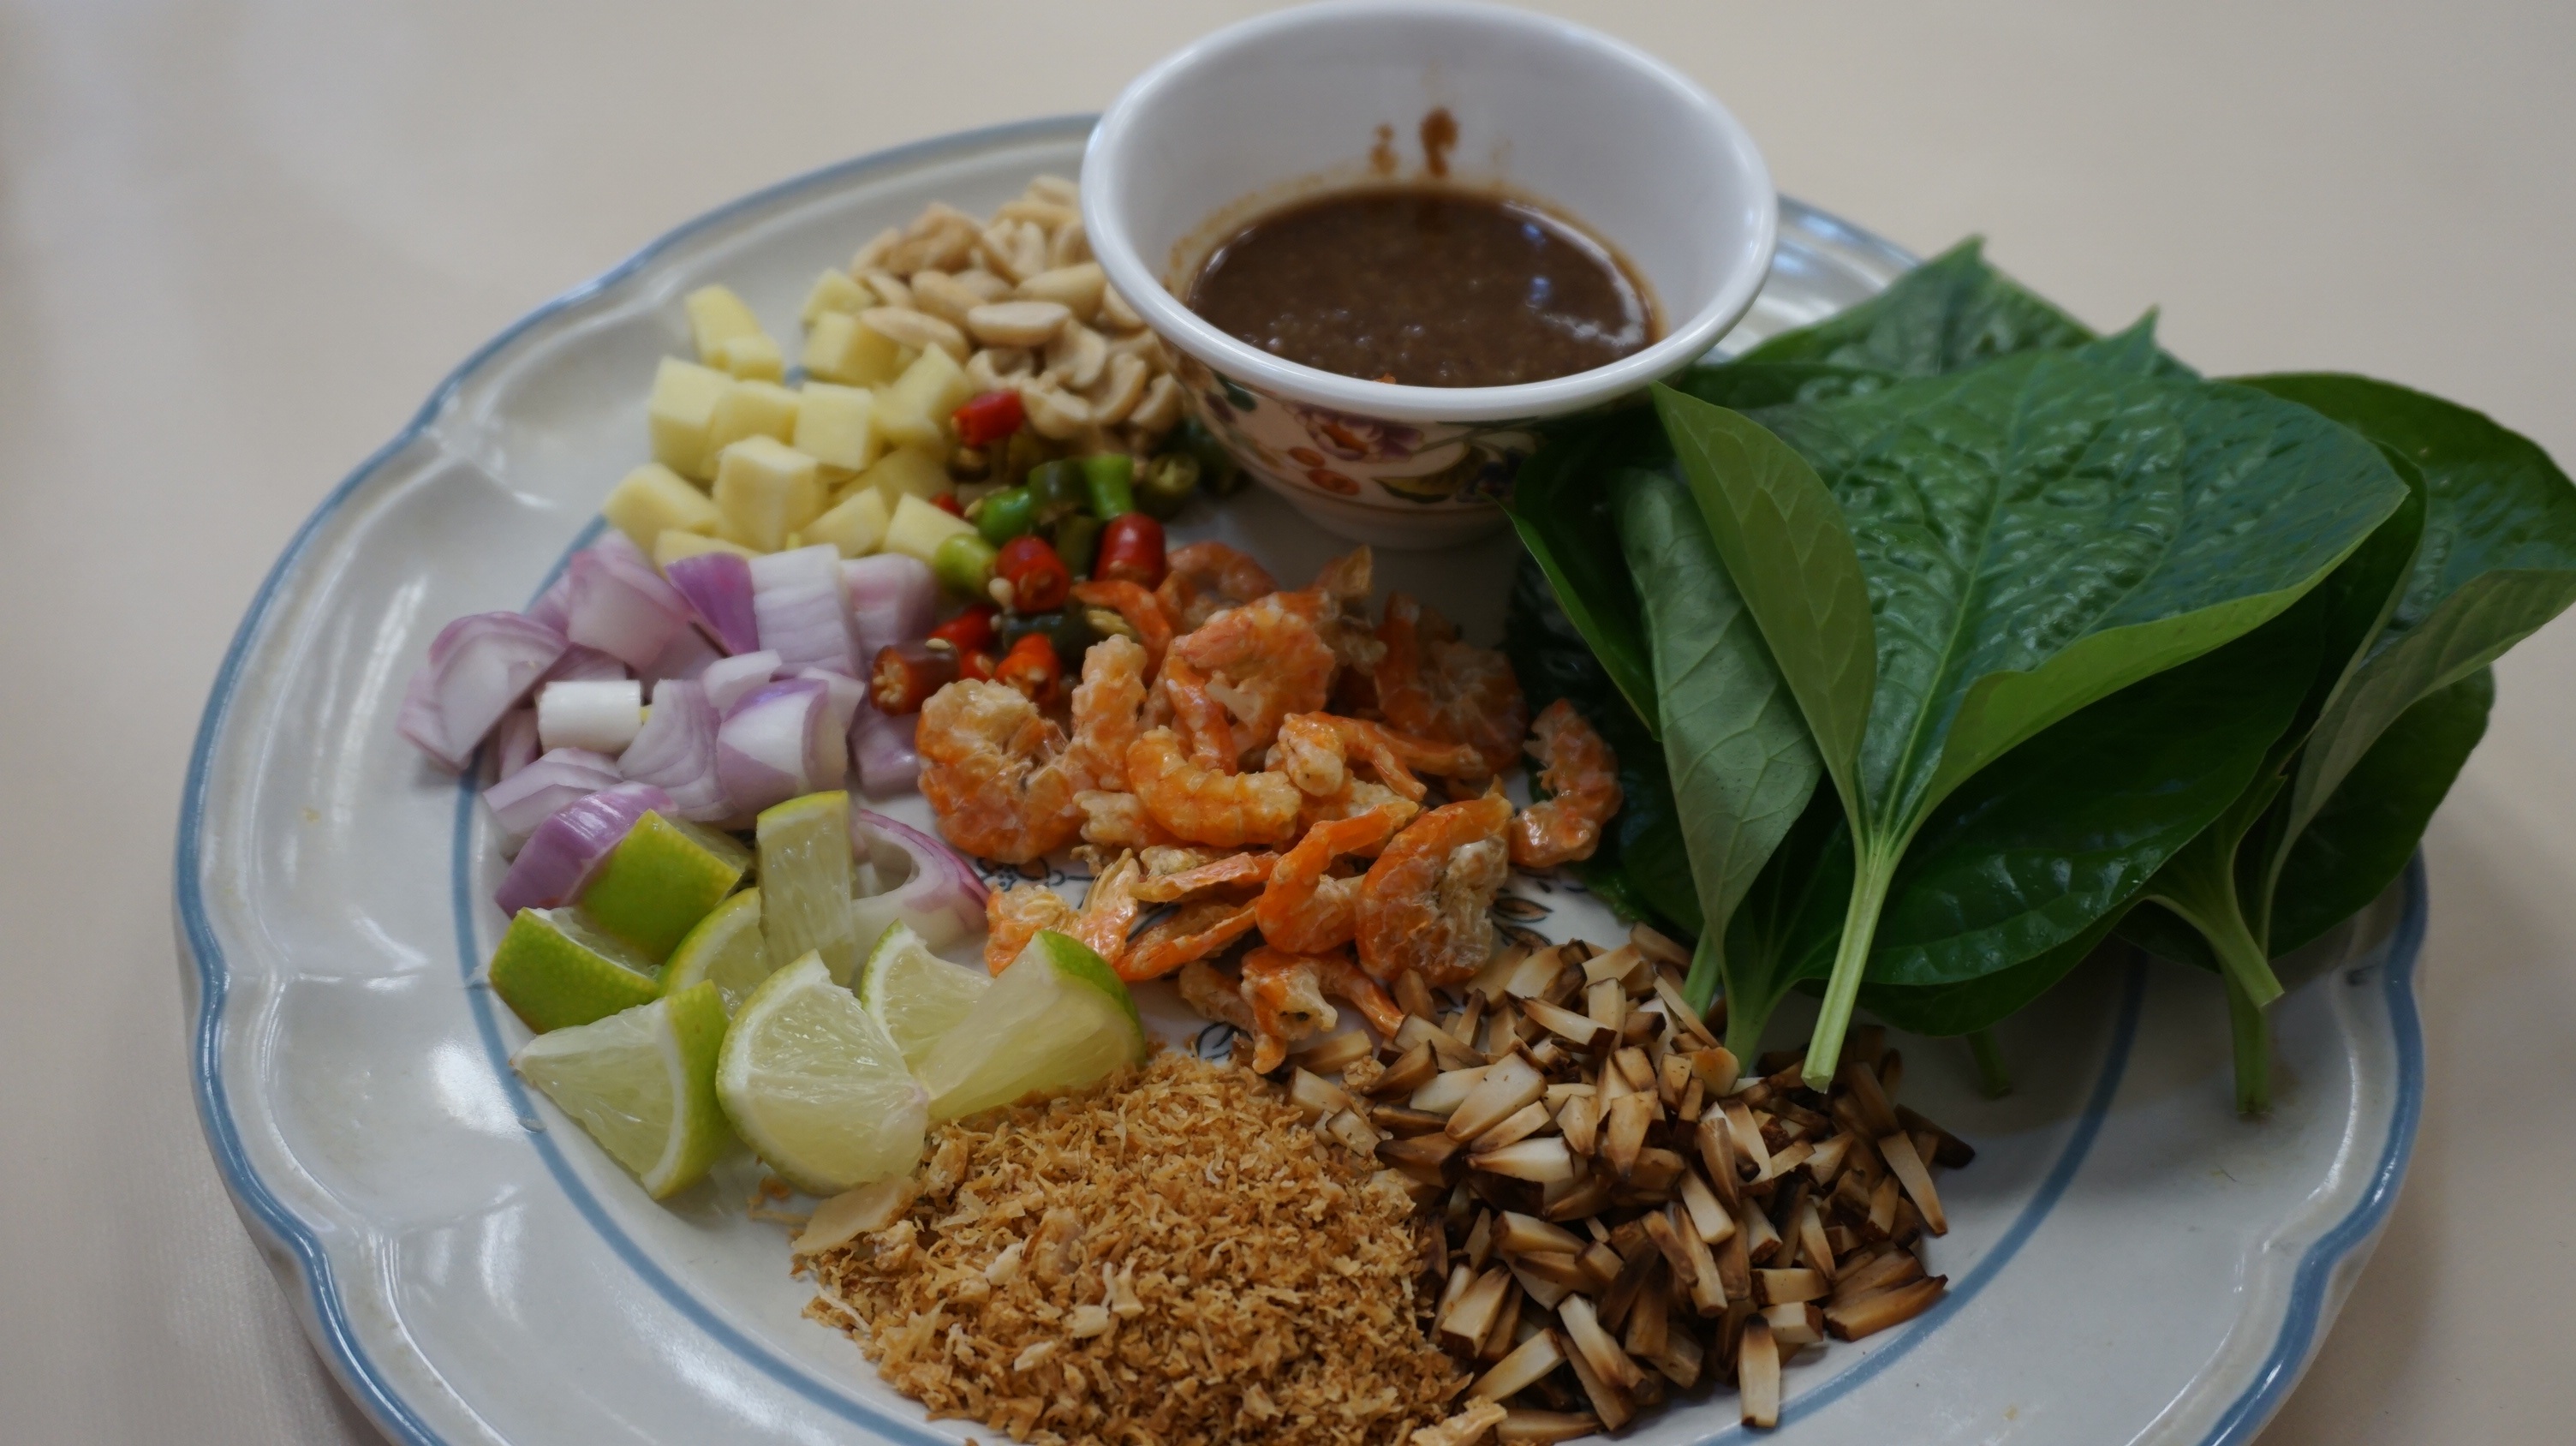
dish, meal, food, salad, herb, produce, snack, lunch, cuisine, thailand, asian food, vegetarian food, foodstuff, thailand food, thai food, chinese food, miang kham, northern thailand dishes, southeast asian food